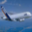
Label: airplane